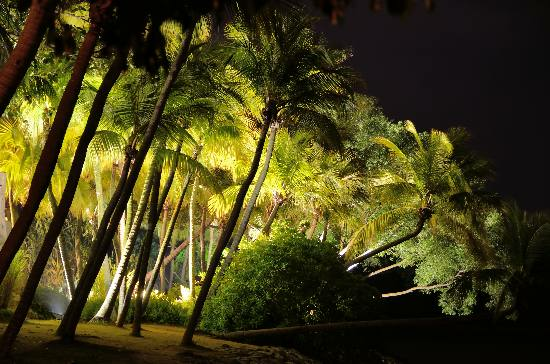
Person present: No